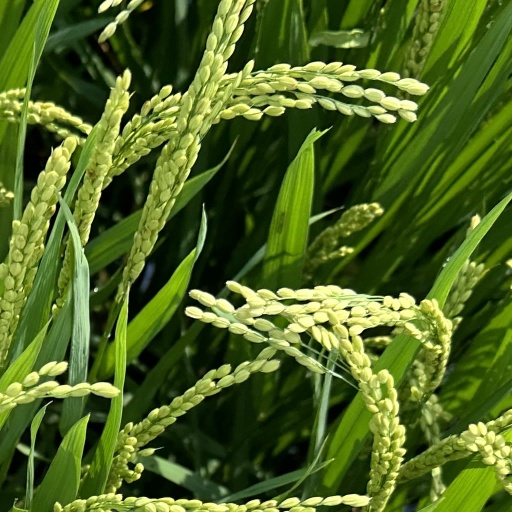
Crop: rice